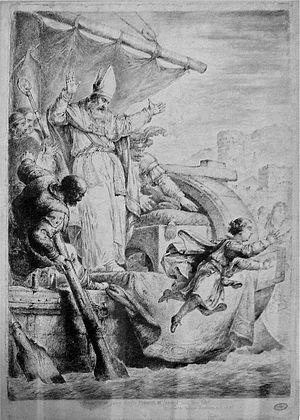
Annon II, né vers 1010 à Steusslingen en Souabe et mort le 4 décembre 1075 à Cologne, fut archevêque de Cologne de 1056 à sa mort. Lors de l'adolescence du roi Henri IV, il a pris la position de régent du Saint-Empire romain de 1063 à 1065.